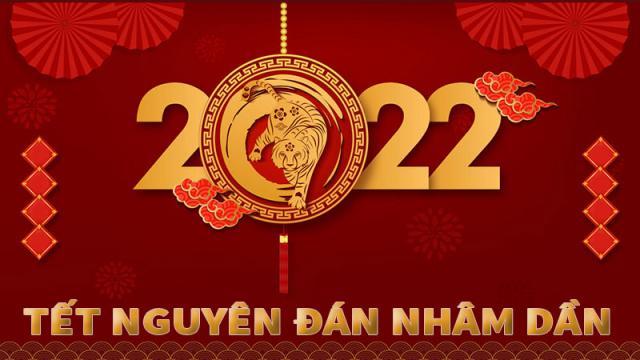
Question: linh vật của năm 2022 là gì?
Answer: con hổ